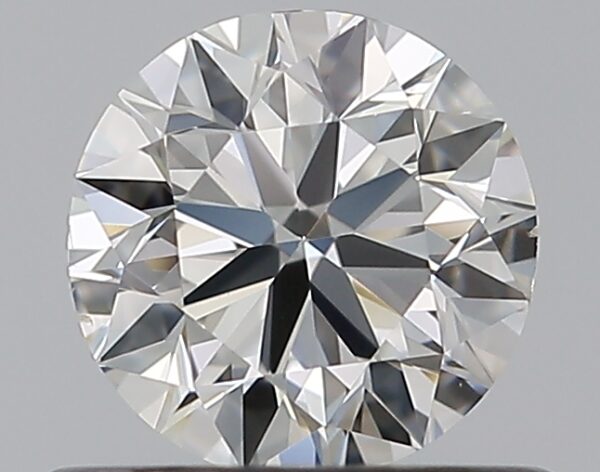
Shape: round
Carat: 0.5
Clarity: VS2
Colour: H
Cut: VG
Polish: EX
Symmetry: VG
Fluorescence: N
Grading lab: GIA
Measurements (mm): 4.97 x 5.02 x 3.15